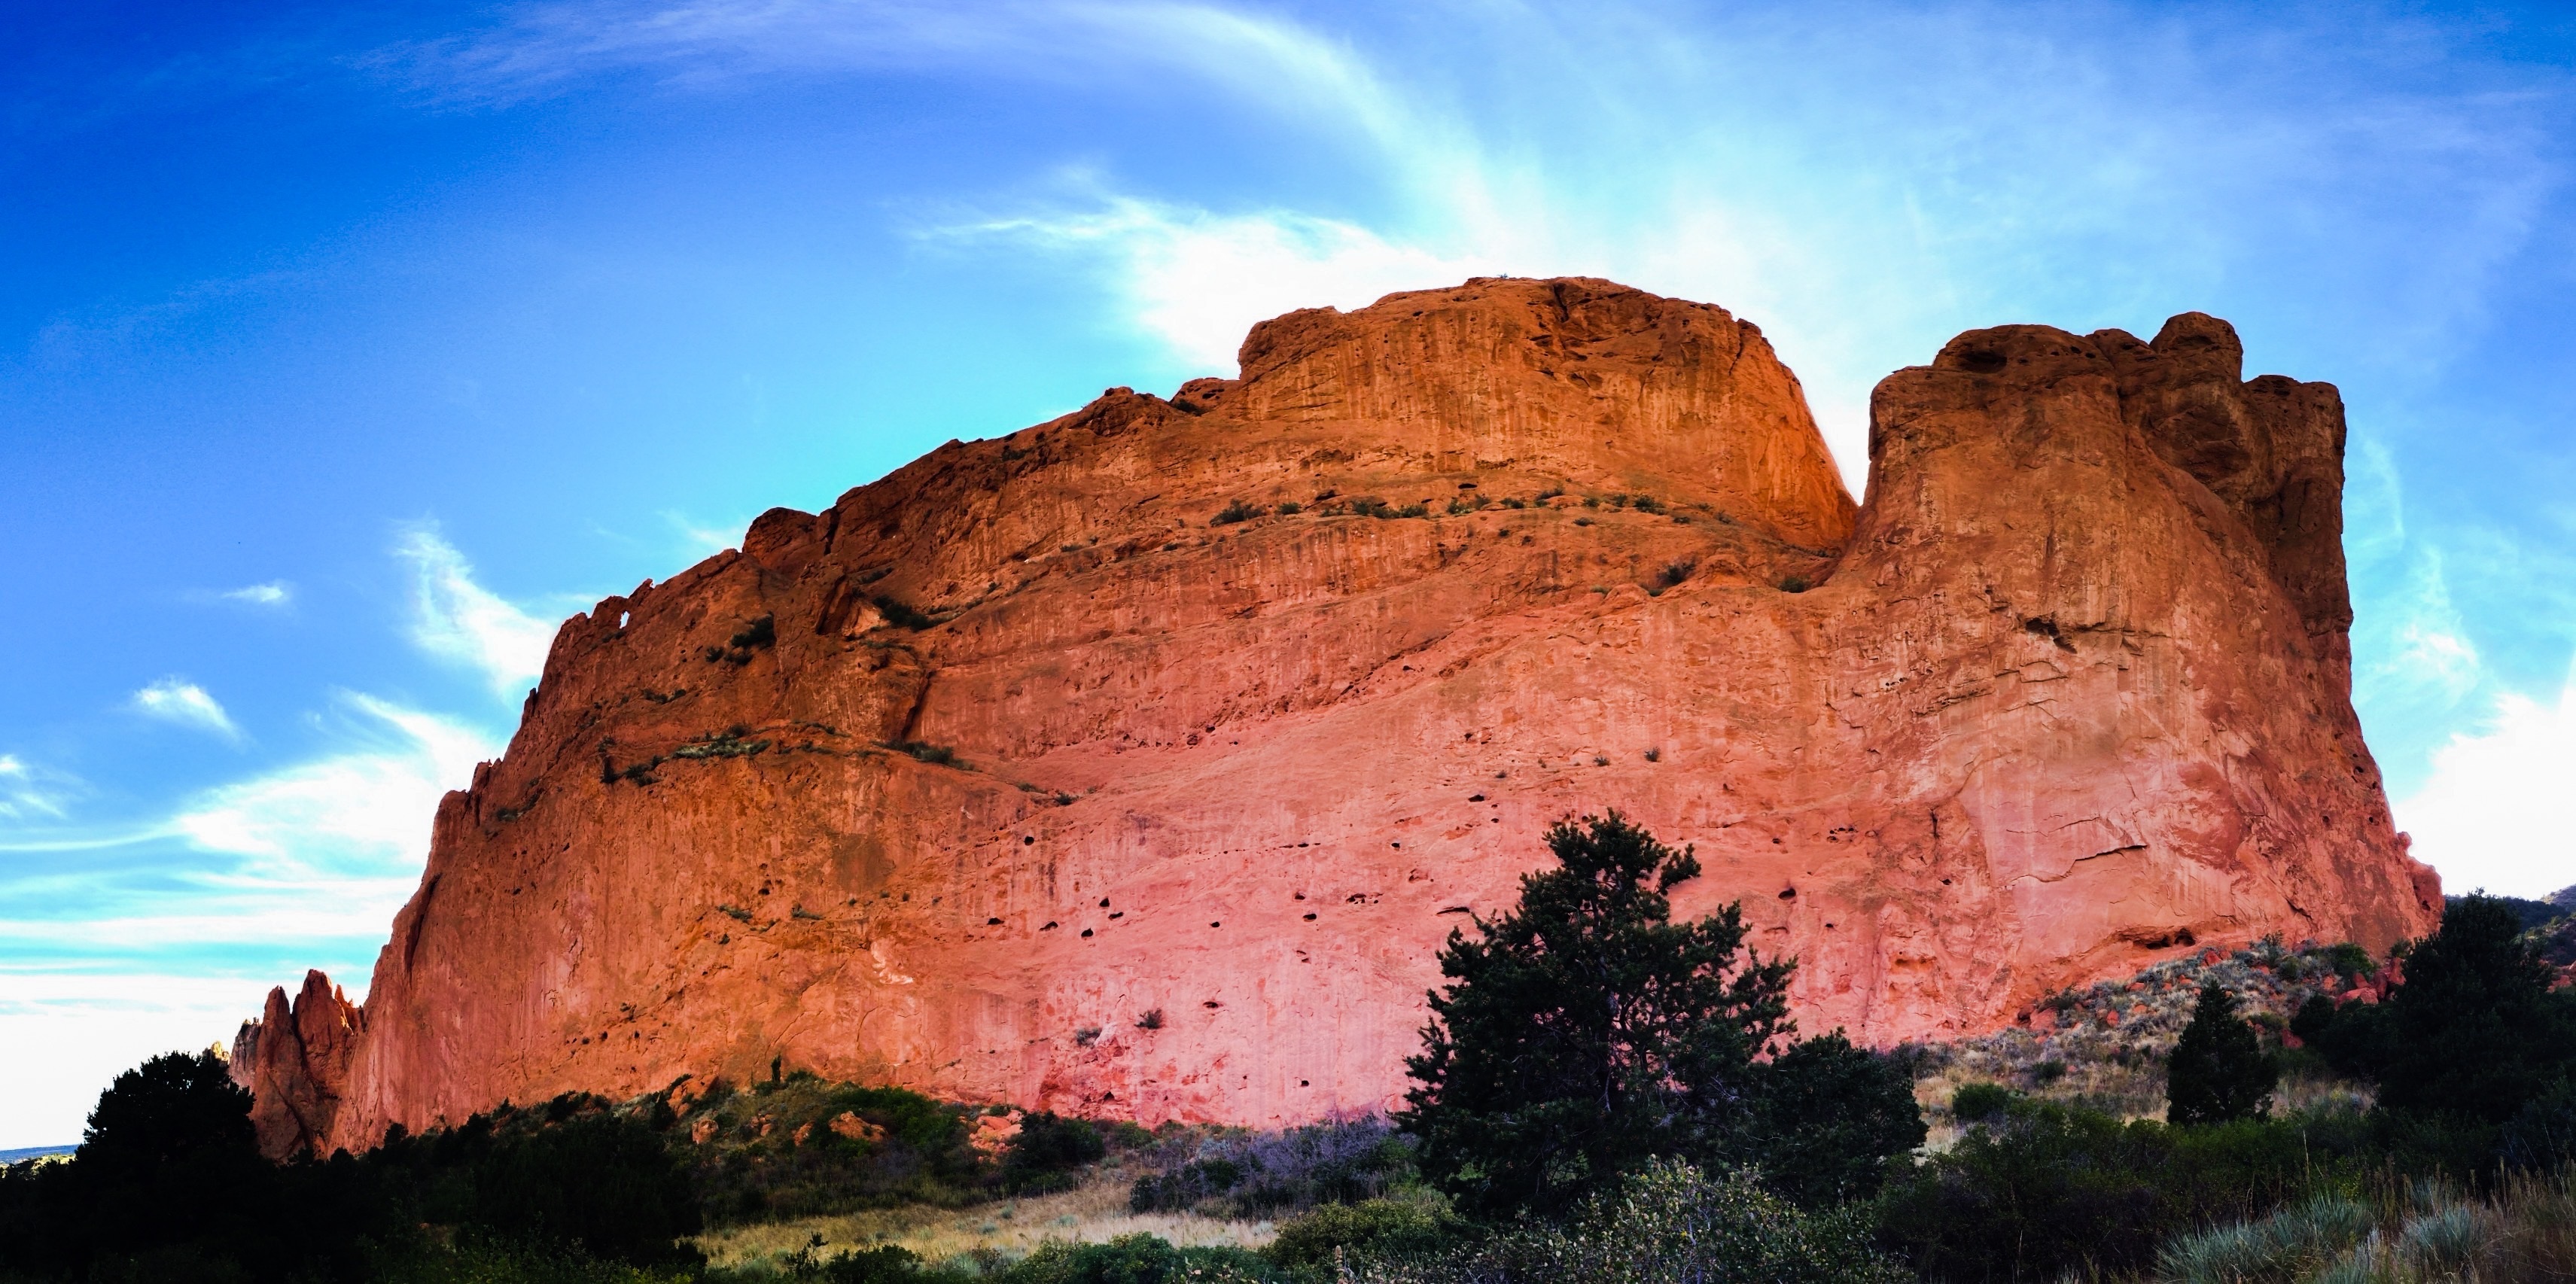
landscape, nature, rock, mountain, sky, adventure, formation, cliff, arch, red, scenic, natural, park, america, landmark, rocky, terrain, material, rocks, west, geology, colorado, badlands, plateau, cape, wadi, butte, landform, natural arch, geographical feature